Frederick E. Betts

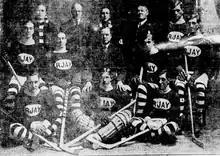
Black and white team photo of players in uniform sitting on chairs

Betts was a recreational ice hockey player in Saskatoon, and served on the executive of the Saskatchewan Hockey League until his resignation in 1916. During the 1913–14 season, he was the secretary-treasurer of the Saskatoon R-Jay senior ice hockey team.